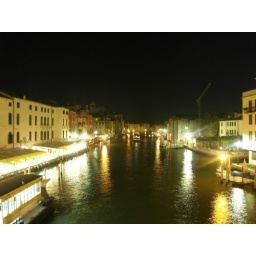
View of the Grand Canal at night from the Ponte degli Scalzi bridge near the train station #8